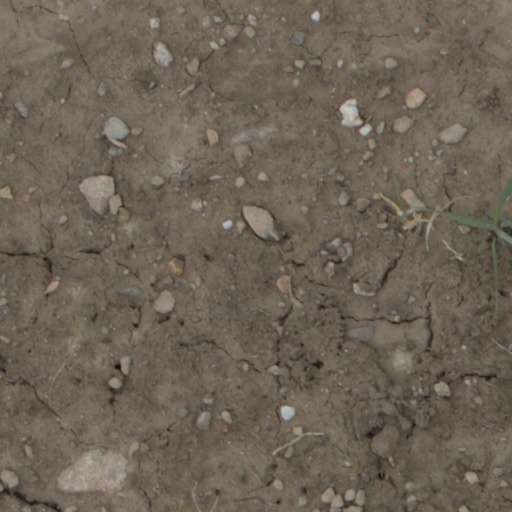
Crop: wheat